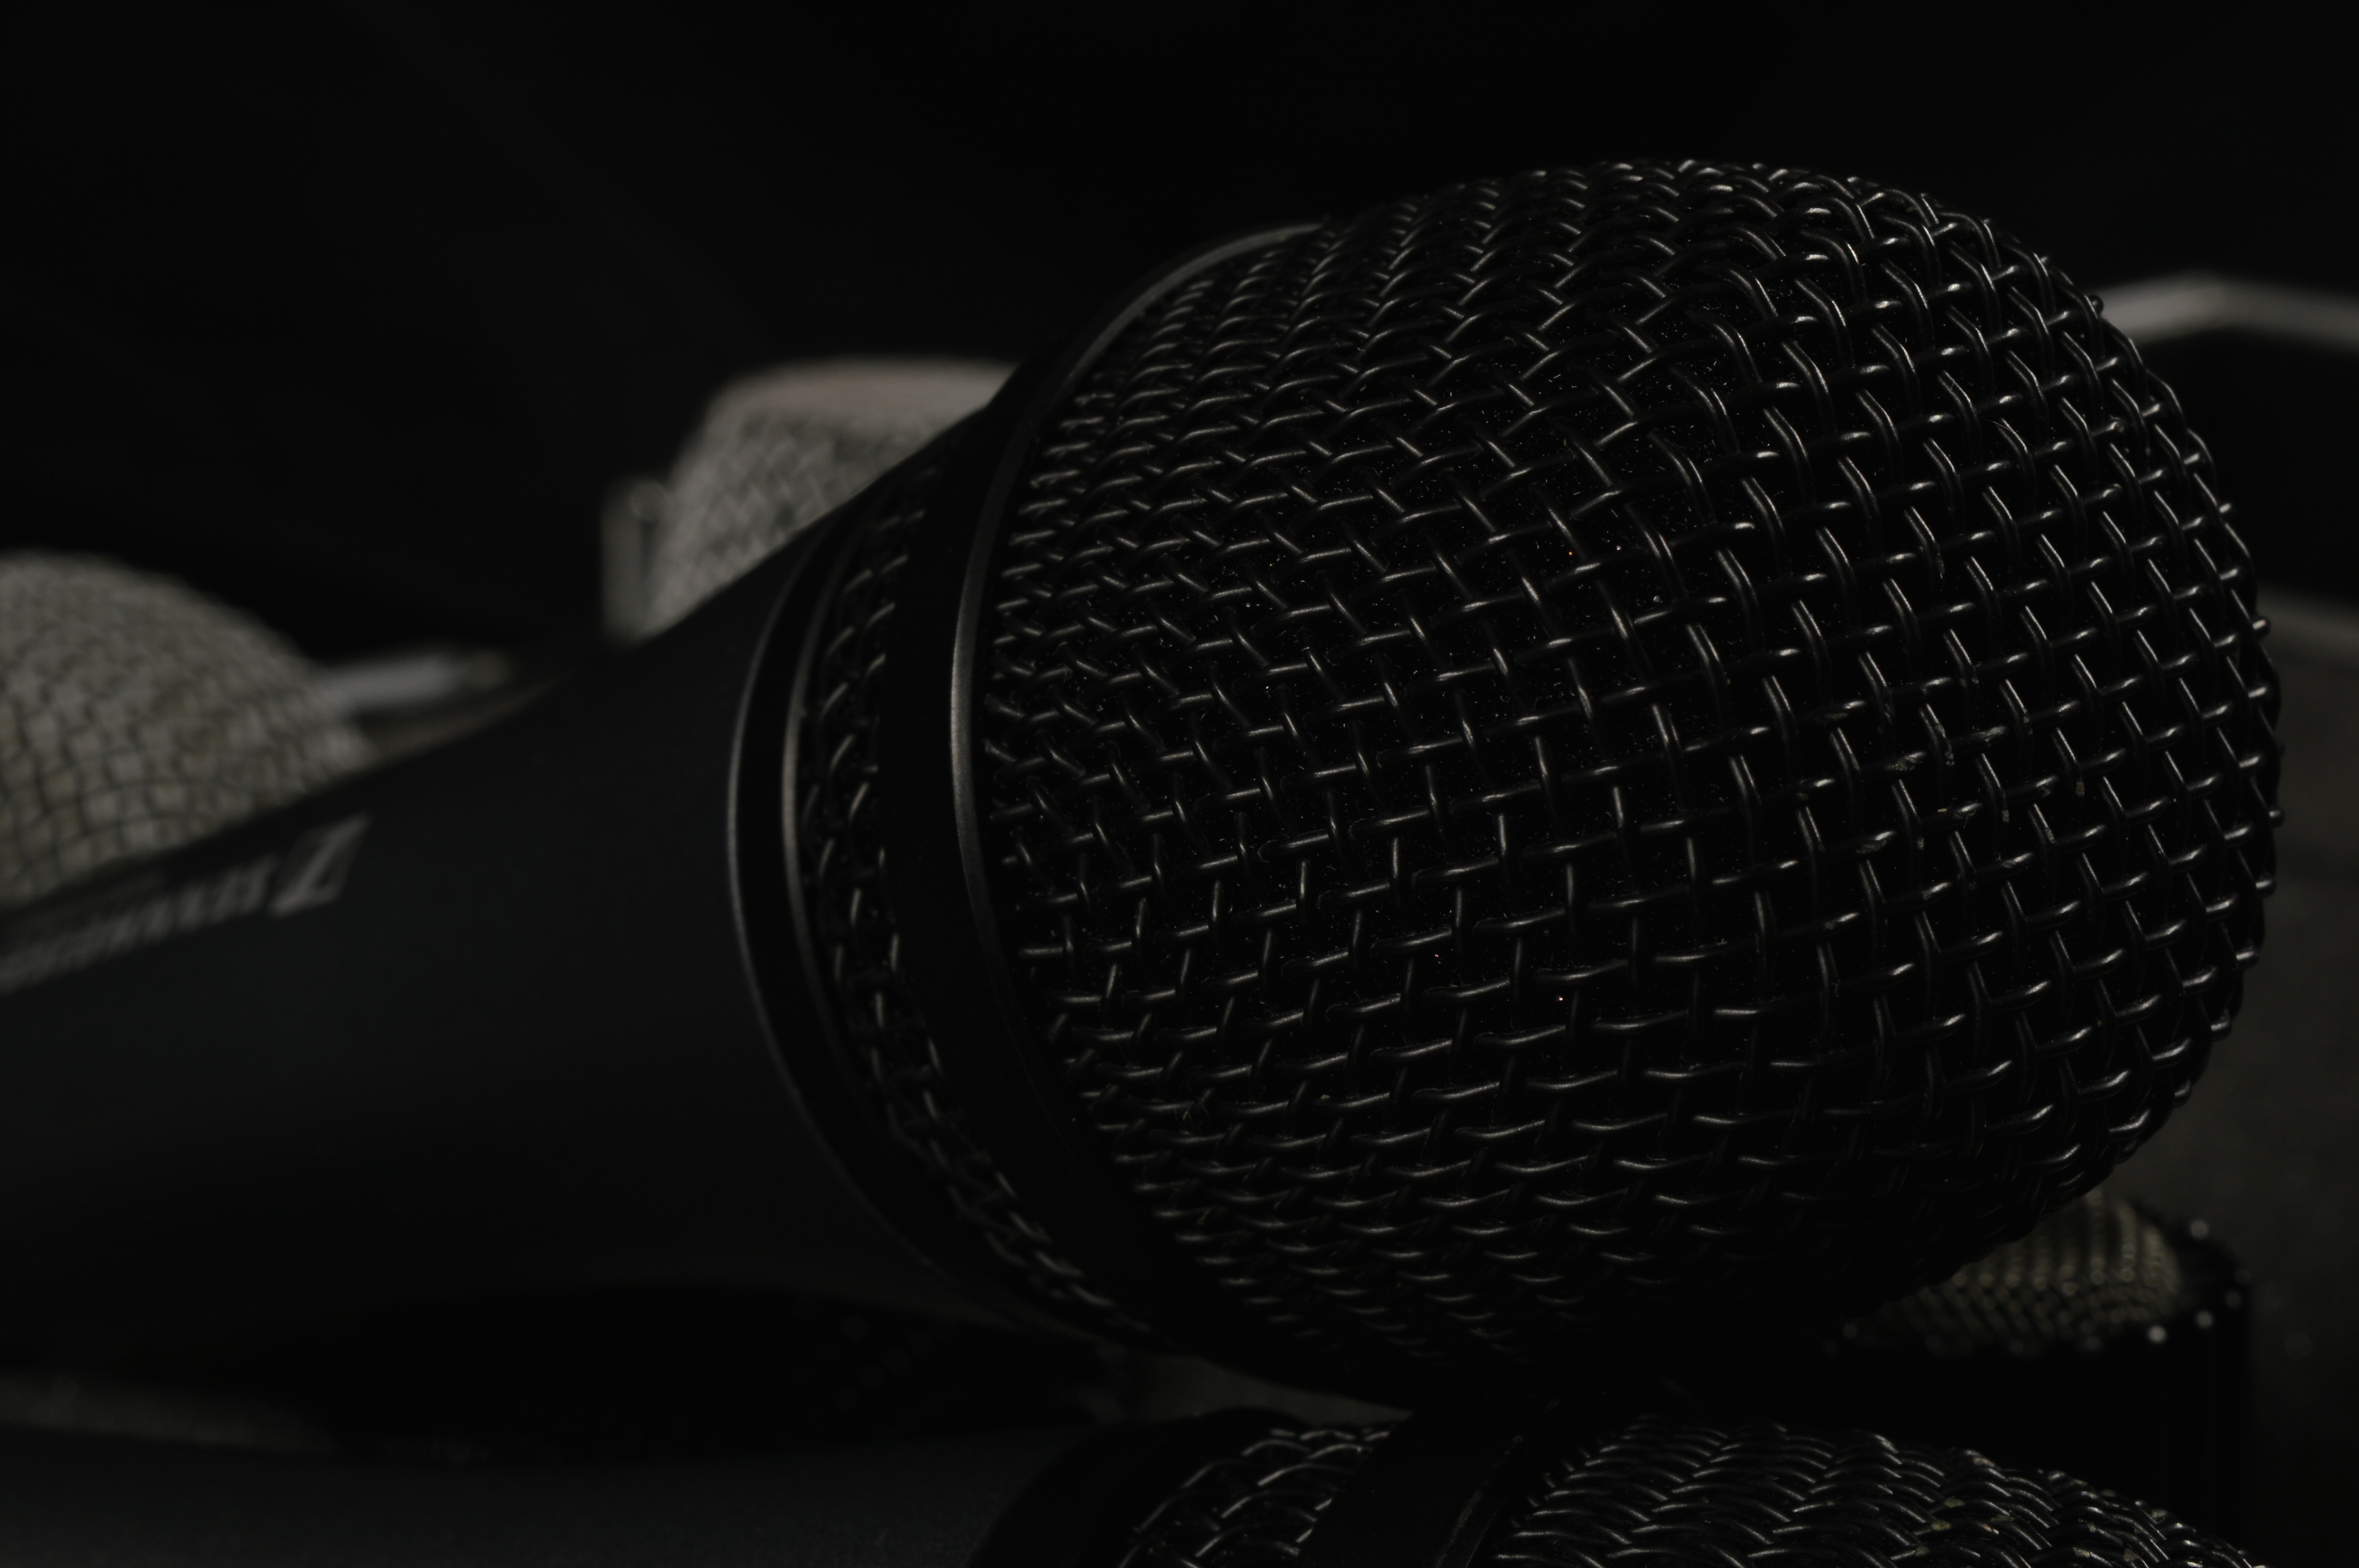
music, black and white, technology, microphone, black, monochrome, close, audio, singing, vocal microphone, event production equipment, audio equipment, monochrome photography, electronic device